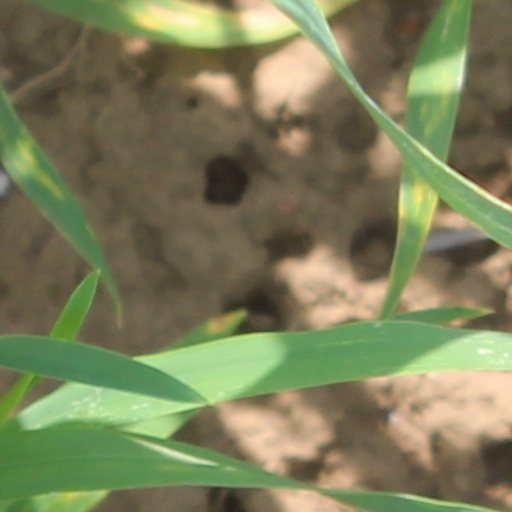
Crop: wheat